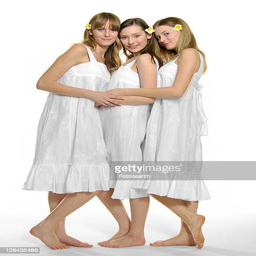
portrait of young women hugging each other